Rolls-Royce Silver Wraith

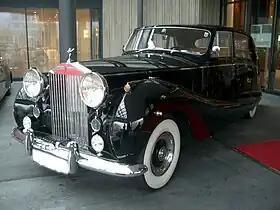
1955 Silver Wraith, body by Hooper & Co

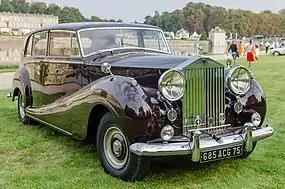
1956 Rolls-Royce Silver Wraith touring limousine by H J Mulliner

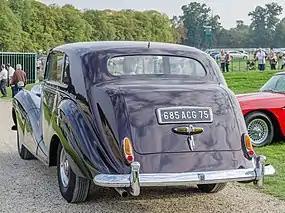
Rear of the touring limousine

The Rolls-Royce Silver Wraith was the first post-war Rolls-Royce. It was made from 1946 to 1958 as only a chassis at the company's Crewe factory, its former Merlin engine plant, alongside the shorter Bentley Mark VI. The Bentley was also available as a chassis for coachbuilders, but for the first time could be bought with a Rolls-Royce built Standard Steel body. The use of the name "wraith" coincided with the established tradition of naming models after "ghosts".